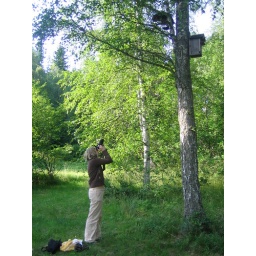
Carro taking picture of wee cat in tree